Blake Mawson

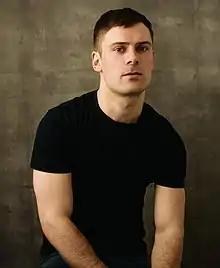
Mawson in 2017

Blake Mawson (born April 24, 1984) is a Canadian actor, filmmaker, and screenwriter. After beginning his career as an actor in the 2000s, Mawson later attracted acclaim as director of the short film "Pyotr495" (2016), for which he won several accolades.